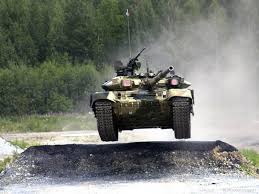
Label: T-90